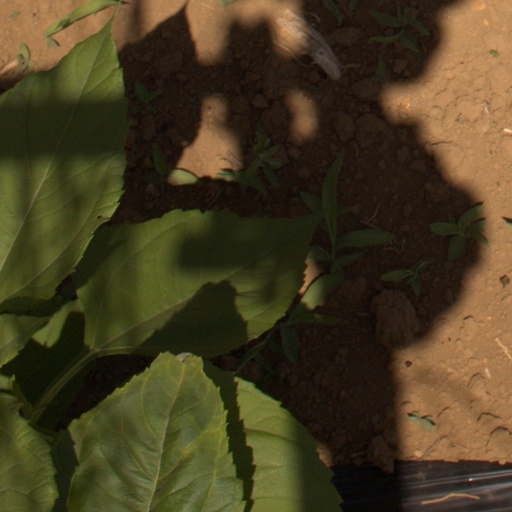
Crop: Jerusalem artichoke